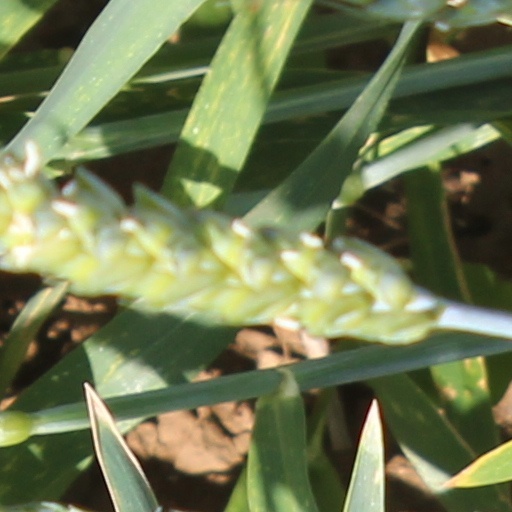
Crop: wheat